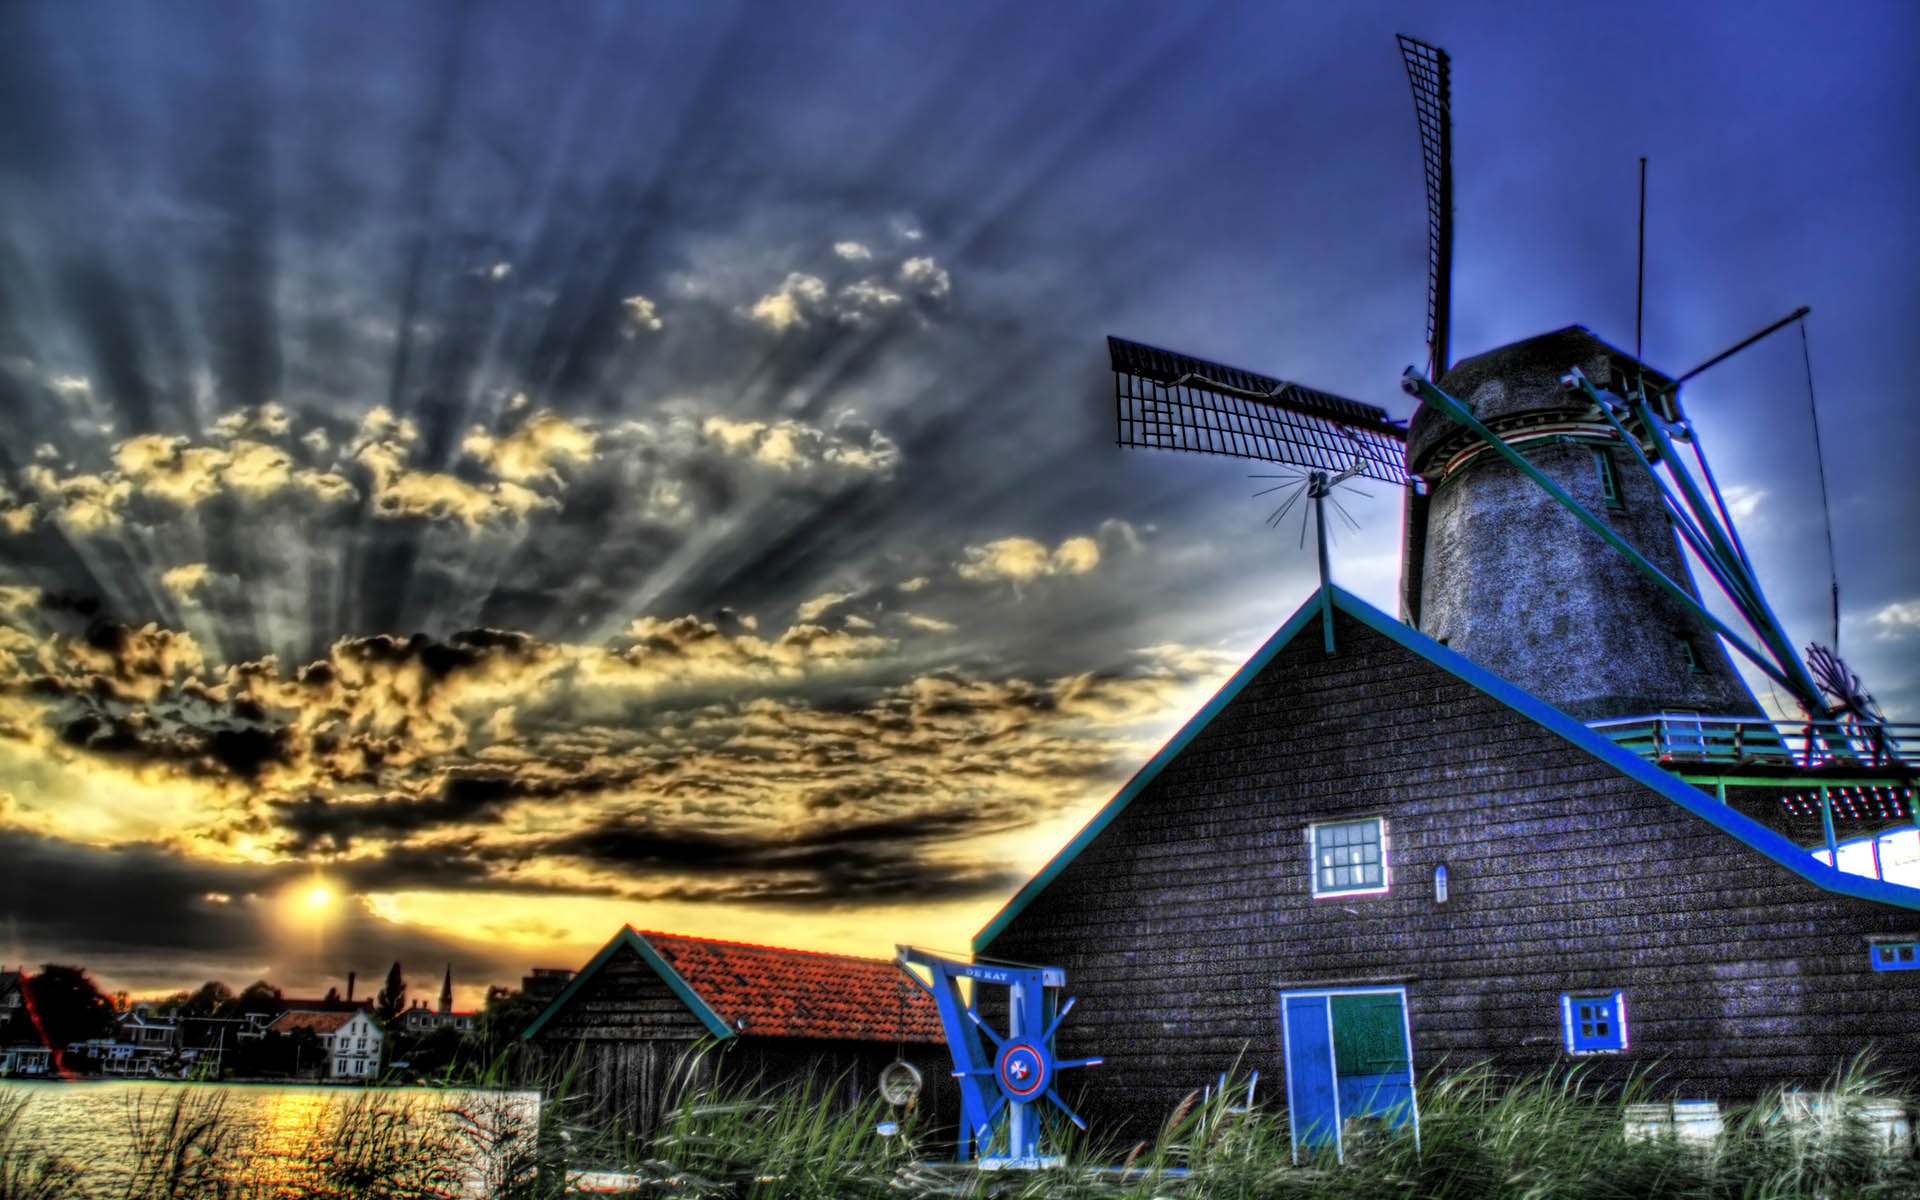
landscape, tree, nature, grass, architecture, sky, field, farm, night, meadow, countryside, villa, house, morning, hill, building, old, home, valley, country, rustic, cityscape, summer, village, idyllic, europe, evening, rural, spring, green, peaceful, landmark, italy, tuscany, blue, agriculture, farm house, sunny, farmhouse, wooden, wow, italian, screenshot, homestead, computer wallpaper